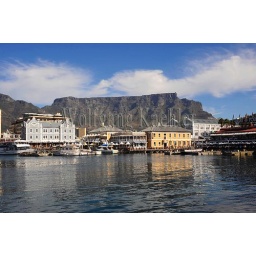
South africa, cape town, waterfront with table mountain in background